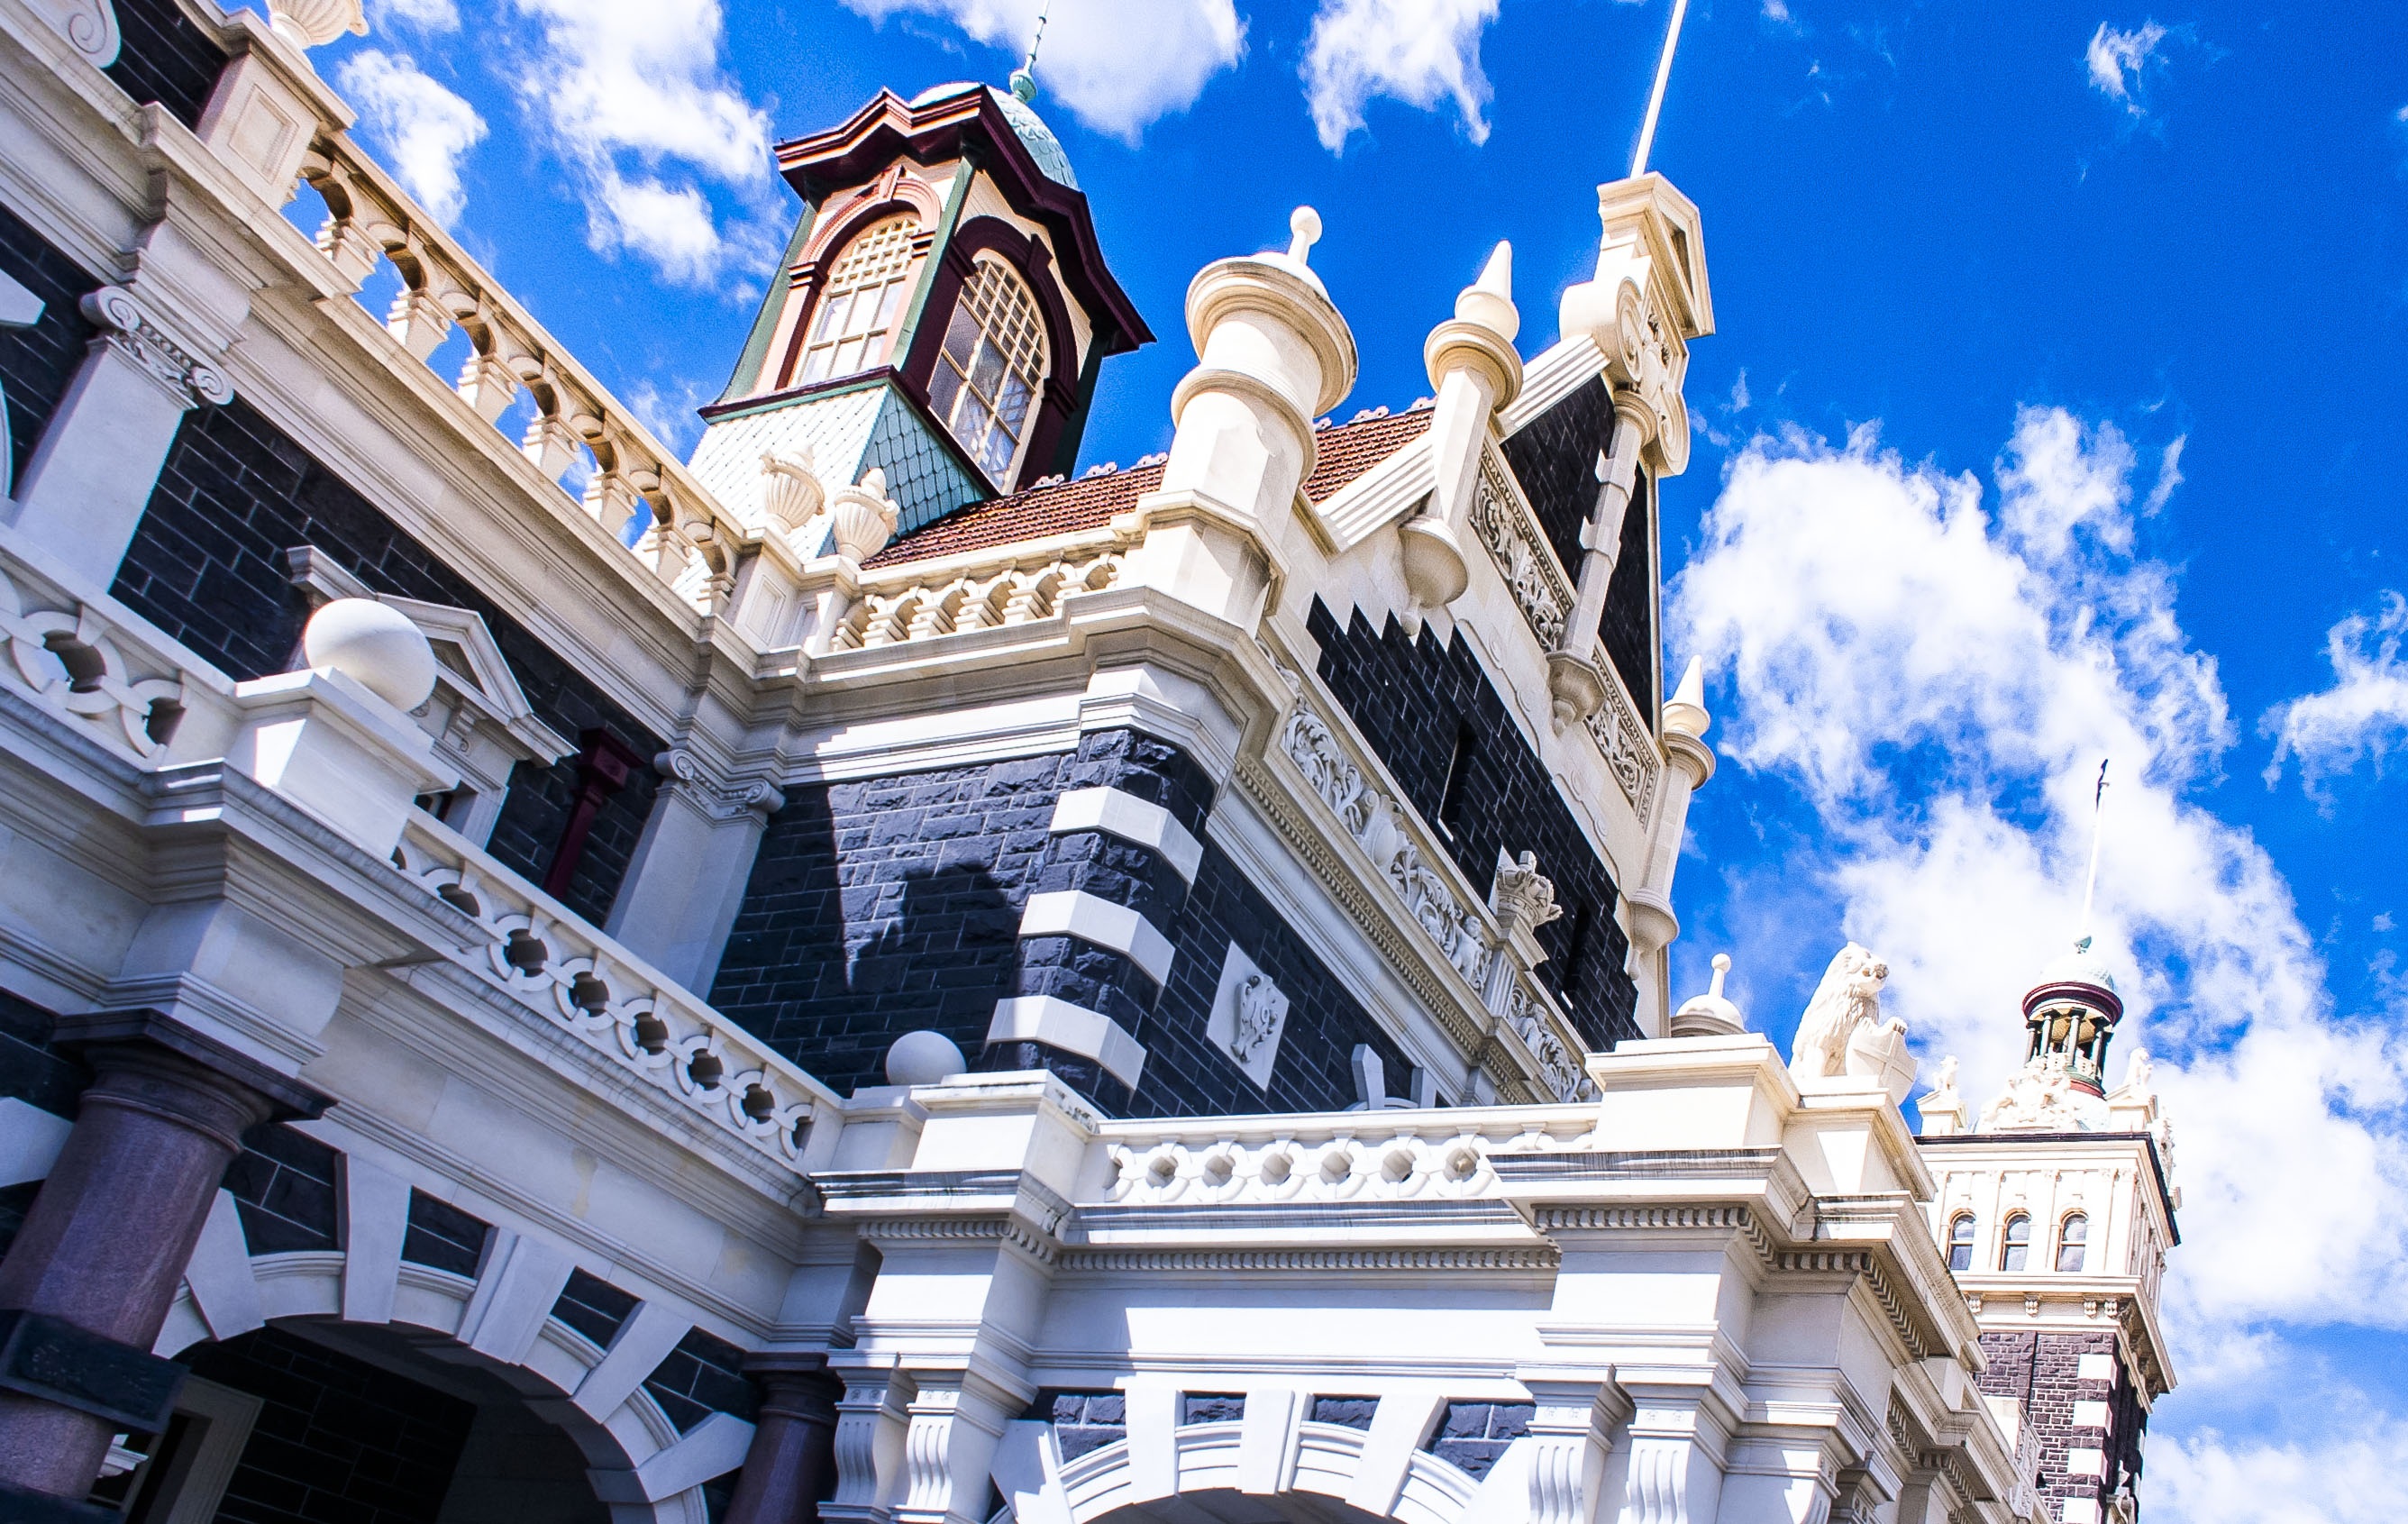
sky, building, skyscraper, cityscape, landmark, facade, blue, cathedral, tourism, place of worship, metropolis